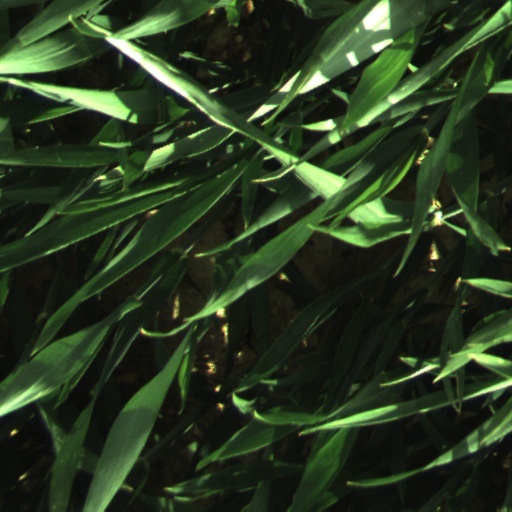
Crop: wheat